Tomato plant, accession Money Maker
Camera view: horizontal (90 deg, fisheye); turntable rotation: 120 degrees
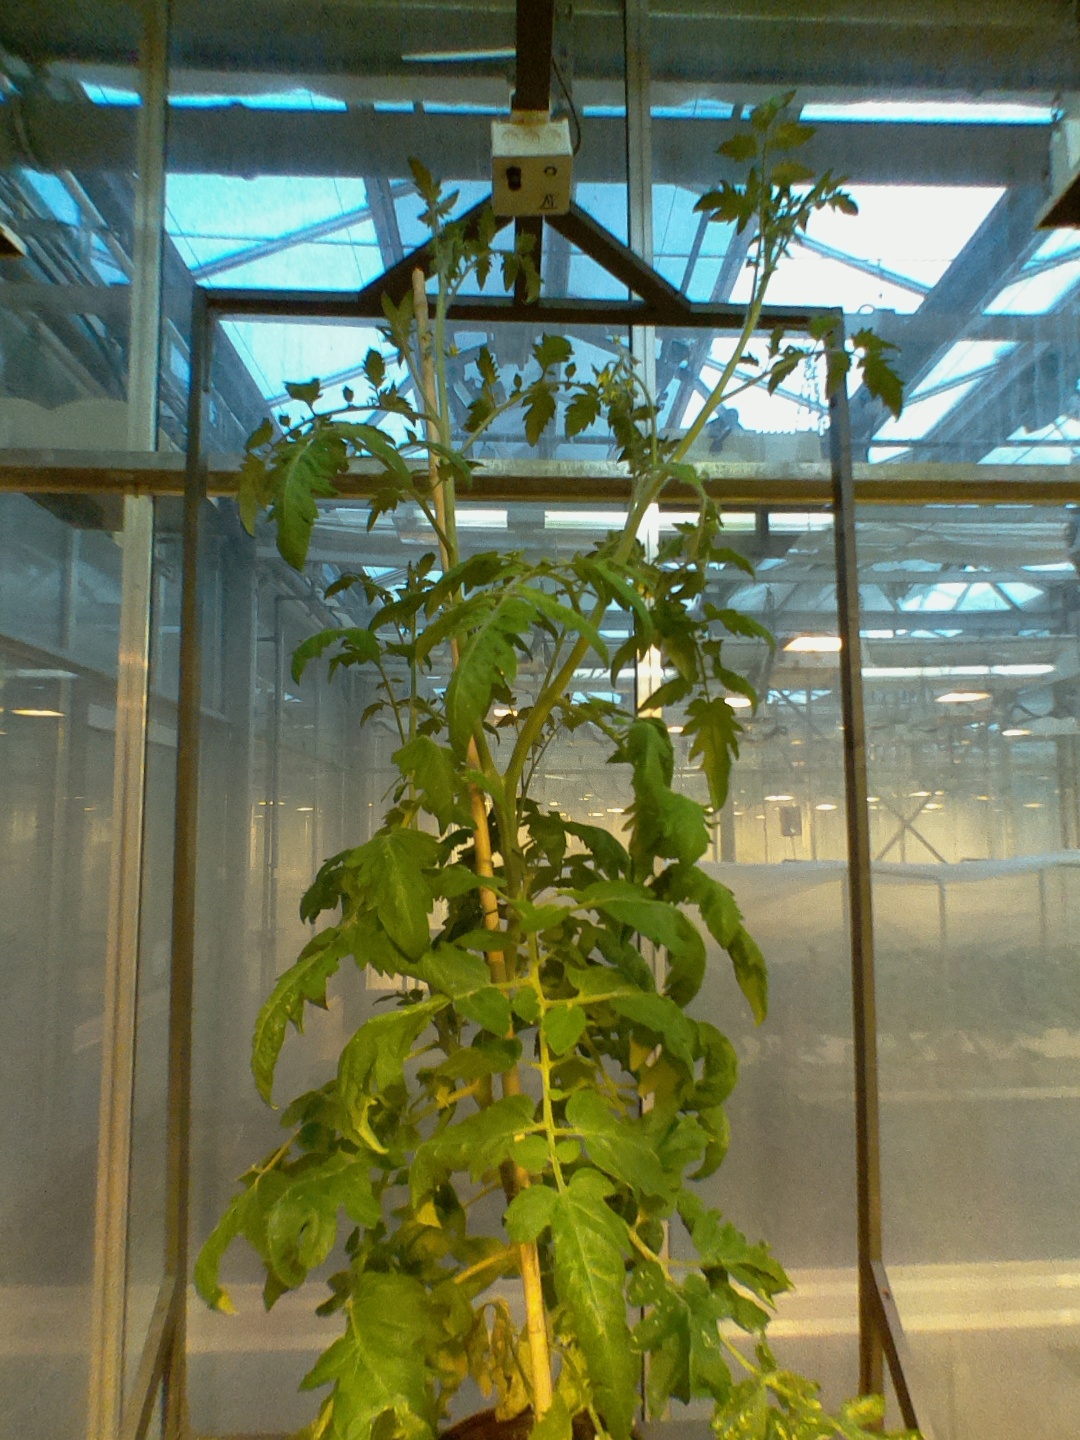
BBCH growth stage 71: 10%-20% of final fruit size